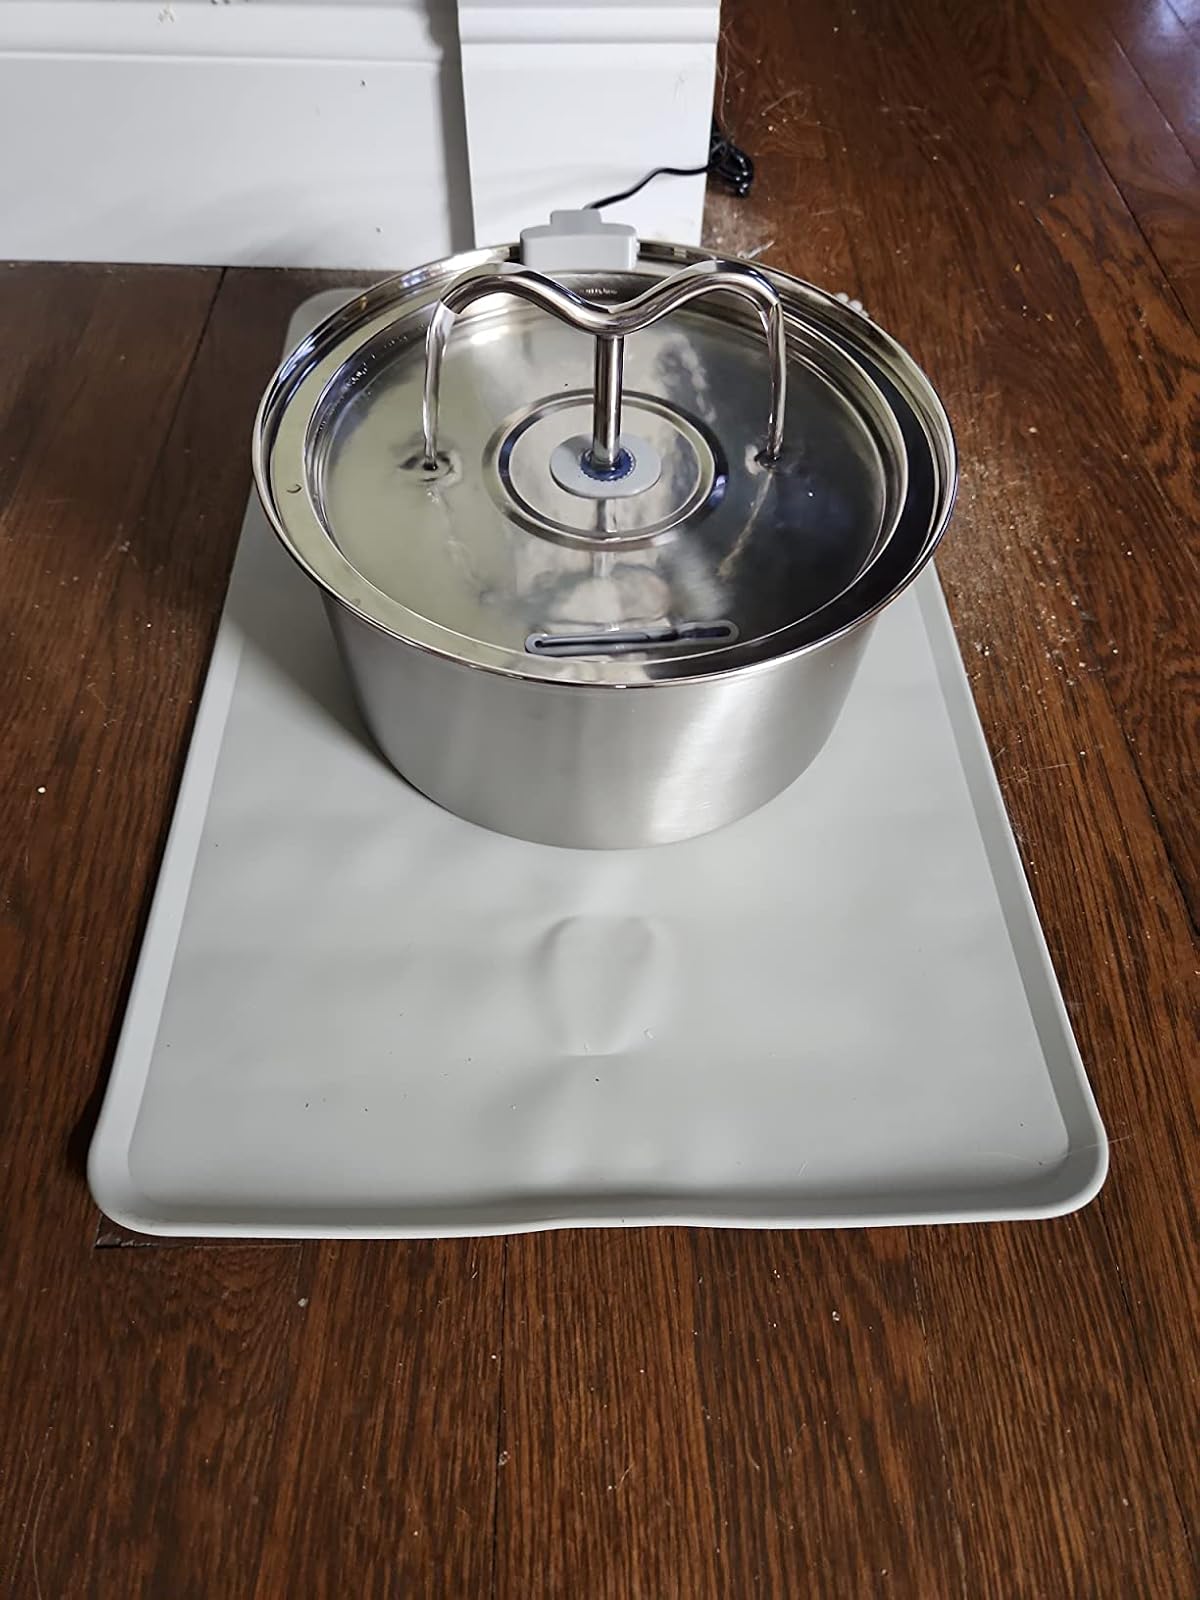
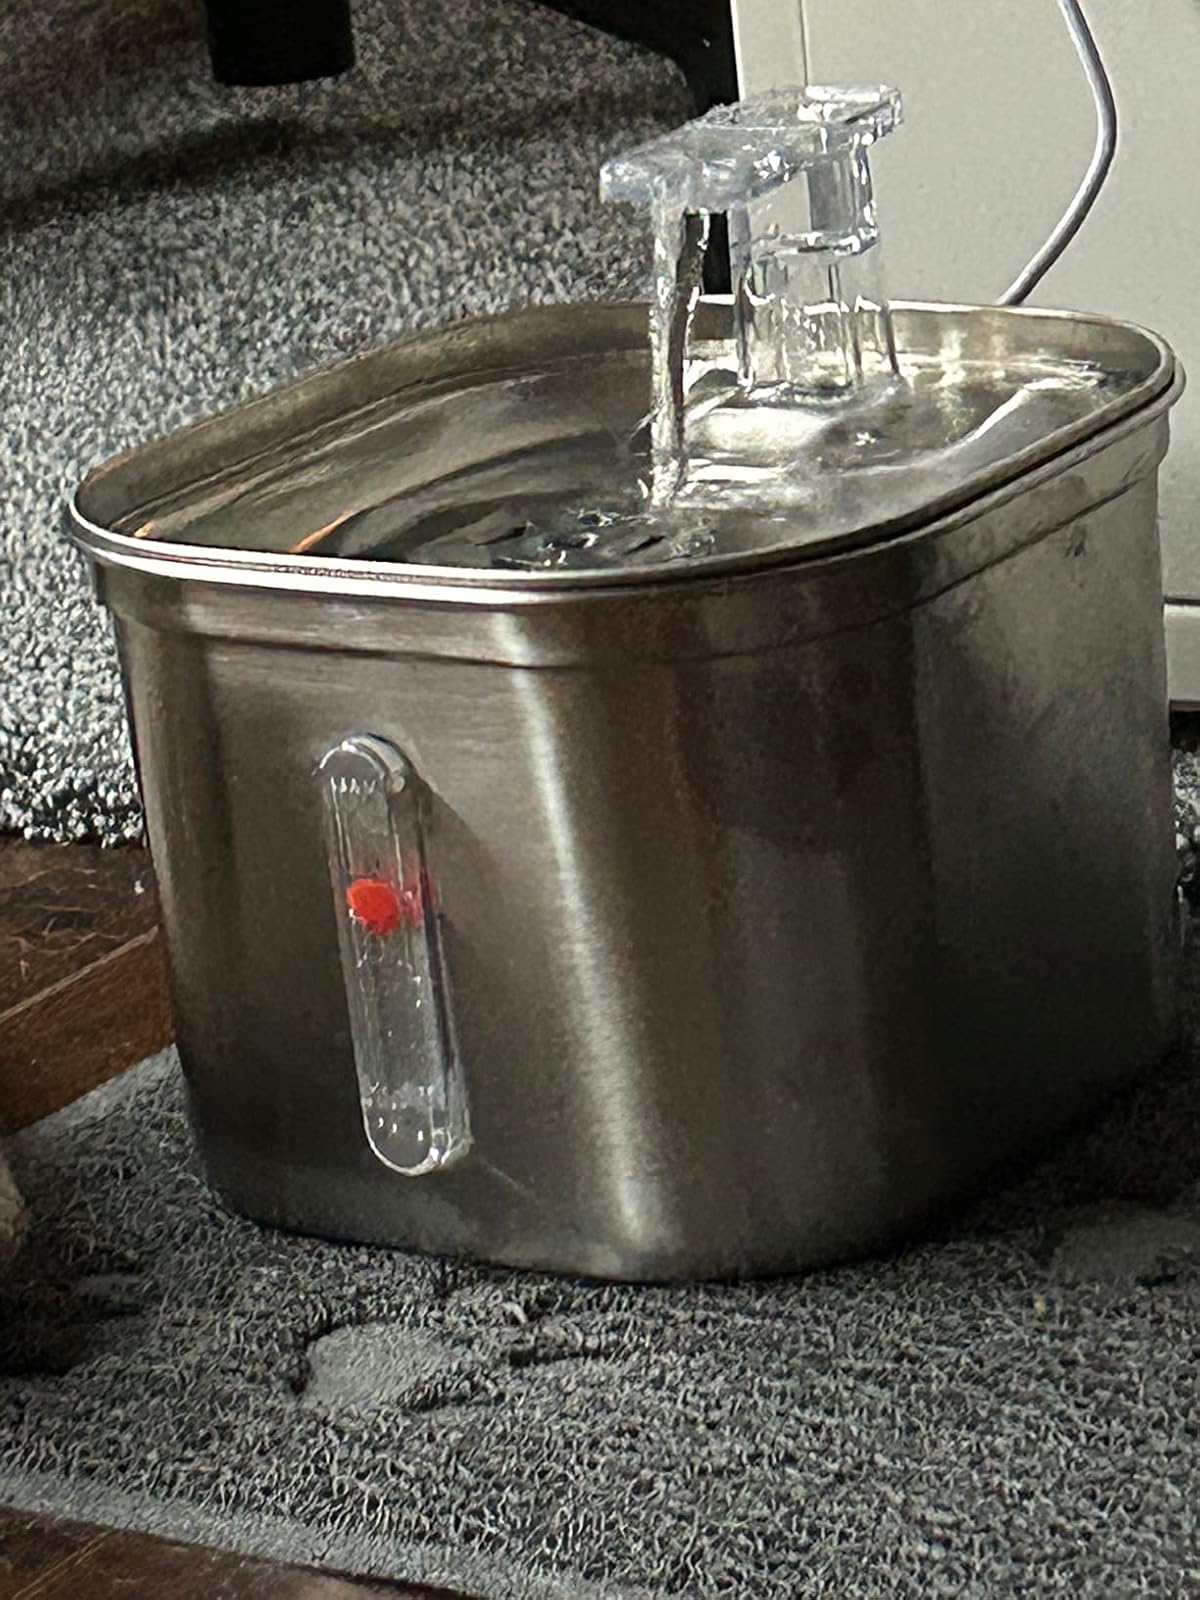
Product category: items_bowl
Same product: no